Monica Vikström-Jokela

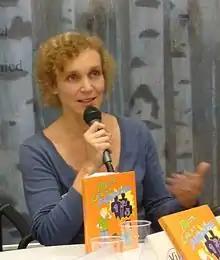
Monica Vikström-Jokela.

Monica Vikström-Jokela (born 19 June 1960) is a Finnish-Swedish television script writer and author from Finland.